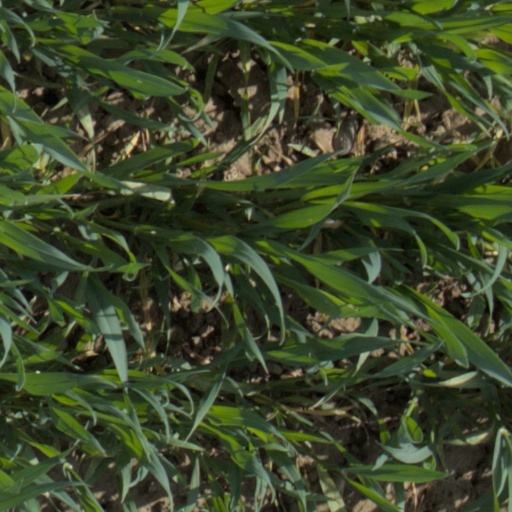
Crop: wheat